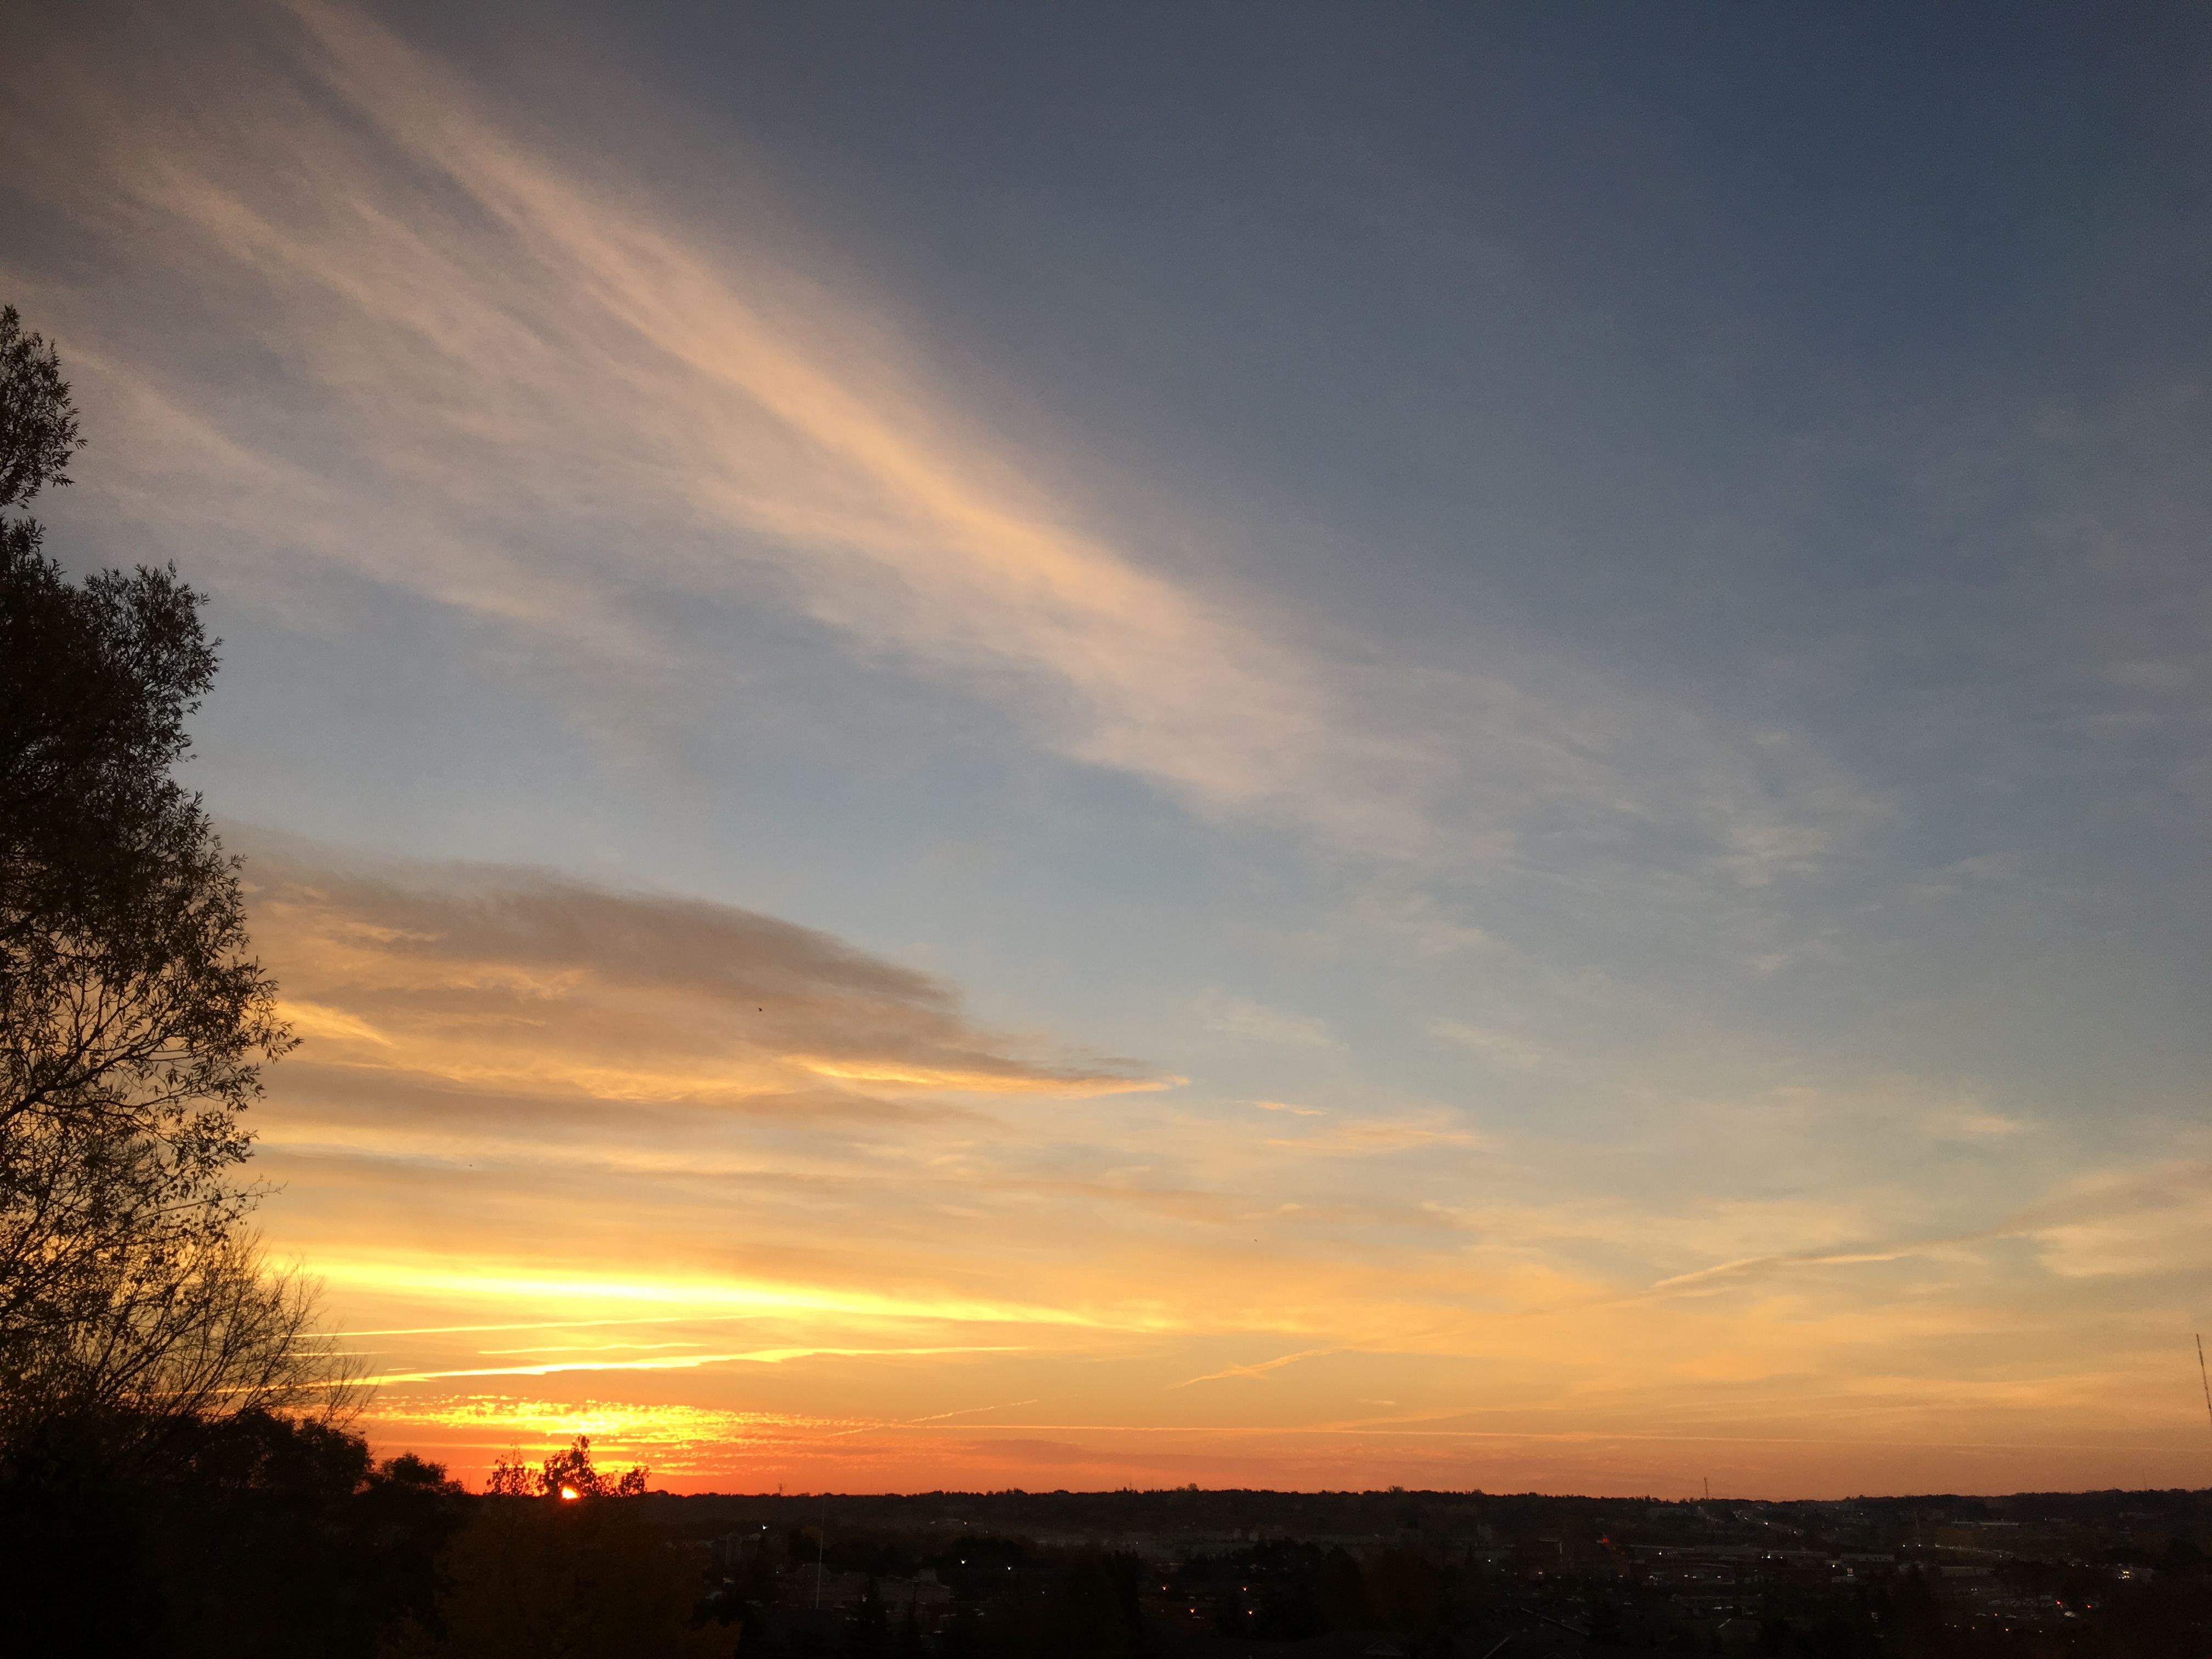
horizon, cloud, sky, sun, sunrise, sunset, sunlight, morning, dawn, atmosphere, dusk, evening, afterglow, red sky at morning